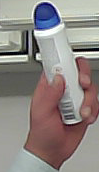
Product: dove_spray